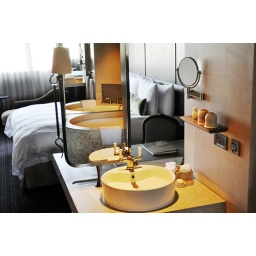
Bath tub reflected in mirror in bedroom/bathroom of guest room at Palais de Chine hotel in Taipei.